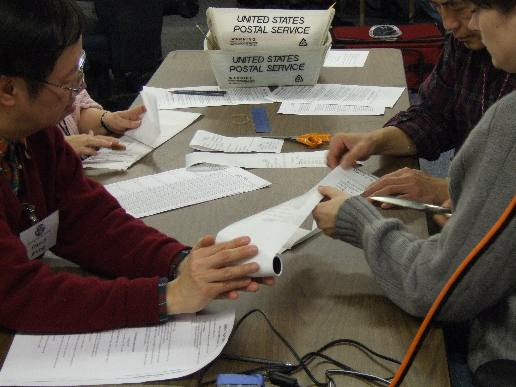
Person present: Yes